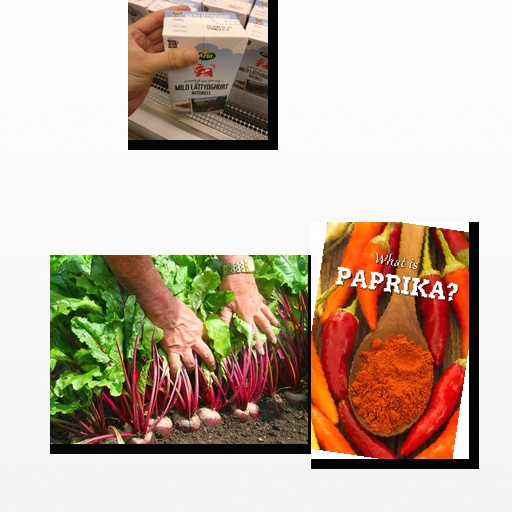
Food items: beetroot, natural_low_fat_yogurt, bell_pepper